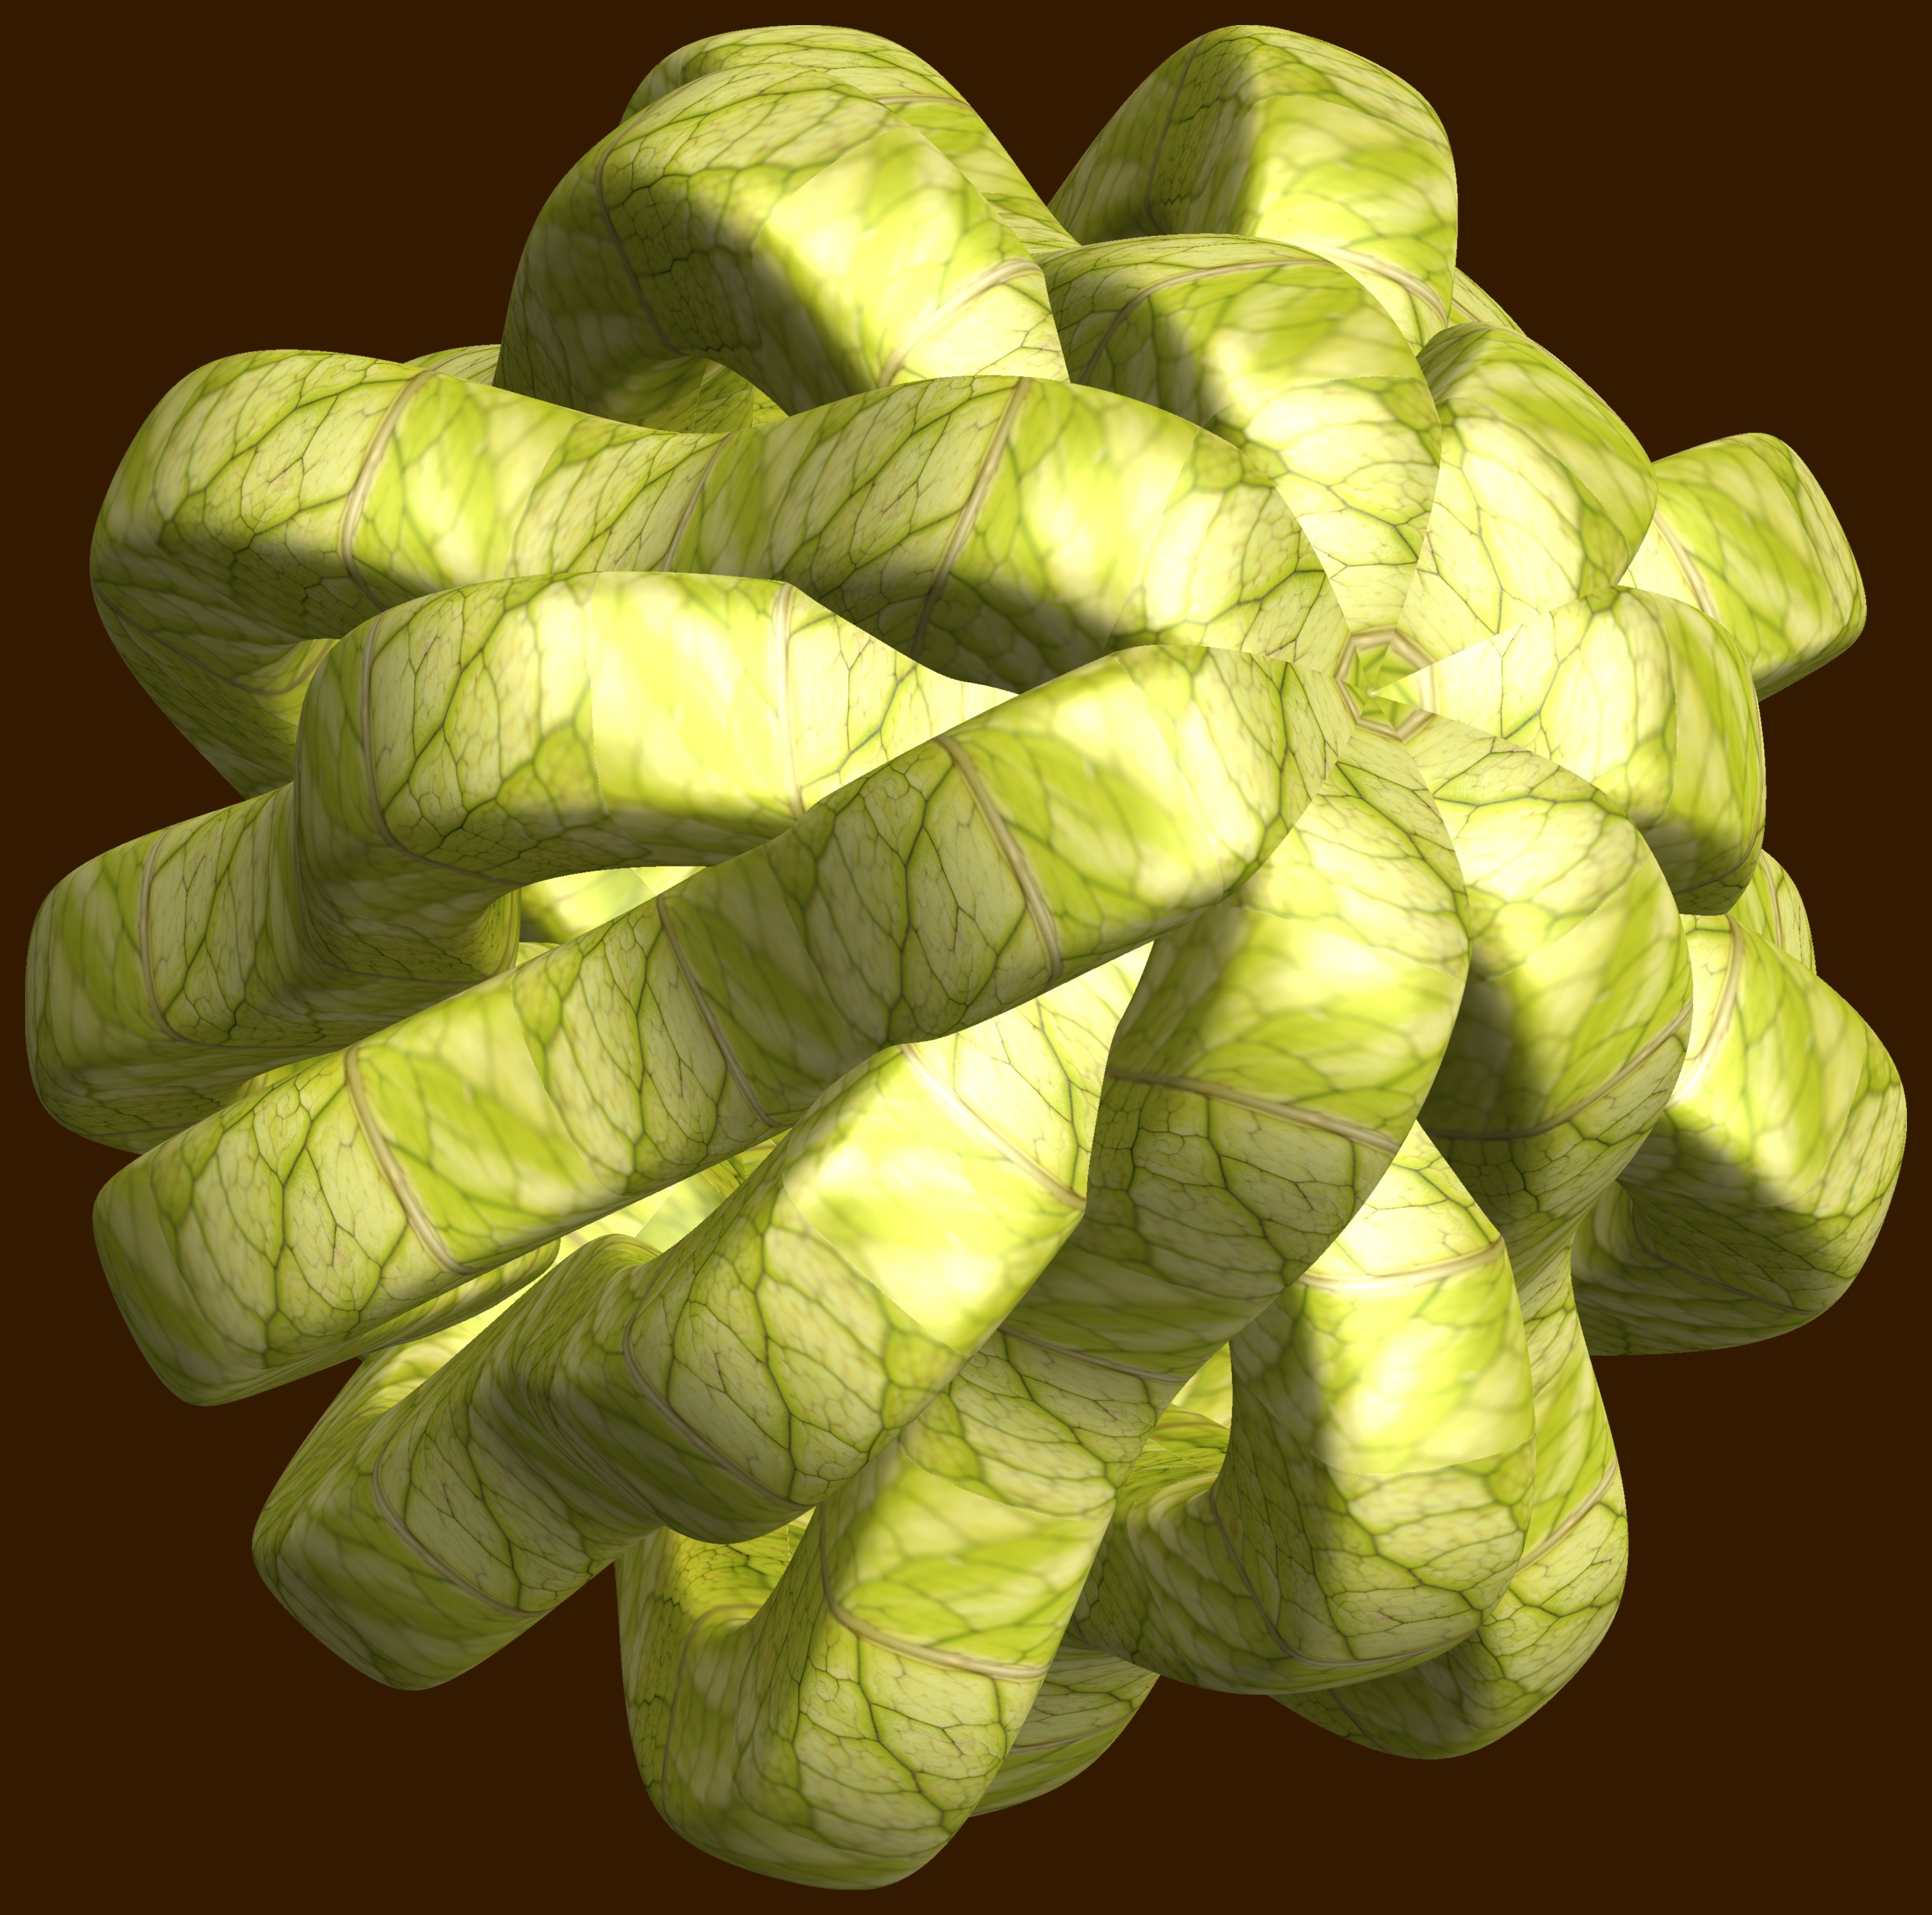
abstract, structure, texture, leaf, flower, pattern, food, green, produce, vegetable, geometry, sculpture, design, symmetry, 3d, graphic, shape, brassica, torus, mathematica, cg, parametricplot3d, code, program, algorithm, mapping, geometricsculpture, pentagram, plant stem, leaf vegetable